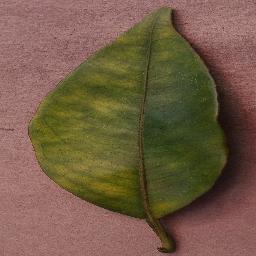
Label: Orange___Haunglongbing_(Citrus_greening)